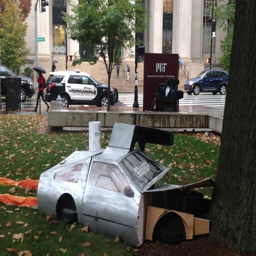
back to the future car